Isabella di Morra

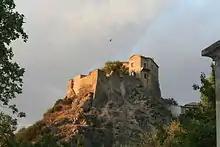
Castle of Isabella di Morra in Favale (now Valsinni)

From the beginning, animosity marked the relationship between Isabella and her three younger brothers Cesare, Decio and Fabio, who perhaps envied their gifted sister and the attention lavished on her education. They forced her to live in strict isolation in the family castle of Favale, perched on a steep cliff above the Ionian Sea. In the castle Isabella dedicated herself to writing poems, finding in poetry the only solace for her solitude.